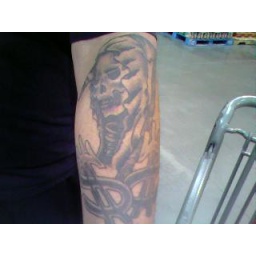
i did this tattoo when i was apprenticing at tiger rose tattoo in santa barbara,ca